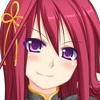
Portrait style: Anime Portrait